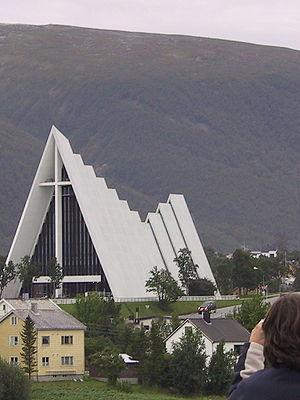
Cette page recense les lieux géographiques les plus au nord du monde.